Mike Wallace (American football)

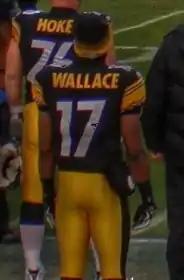
Wallace in 2009

The Pittsburgh Steelers selected Wallace in the third round (84th overall) of the 2009 NFL draft. Wallace was the 11th wide receiver chosen in the draft. On June 18, 2009, Wallace signed a three-year contract with the Steelers worth $1.740 million which included a $555,000 signing bonus. In Pittsburgh he was reunited with former high school teammate Keenan Lewis, whom the Steelers selected just twelve picks after Wallace.